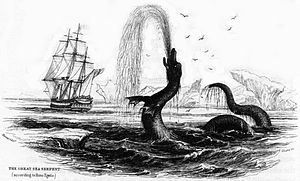
Hans Egede / Udforskningen af Grønland
Hans Egedes tegning fra 1734 af en søslange
Hans Povelsen Egede var en dansk-norsk præst, også kaldet Grønlands apostel, på grund af hans virke som præst og missionær på Grønland. Han var født og opvokset på en øgruppe i det nordligste Norge som søn i ægteskabet mellem en danskfødt embedsmand, præstesønnen Povel Hansen Egede og den norskfødte Kirsten Jensdatter Hind, datter af en lokal købmand. Han blev i 1707 gift med Gertrud Nielsdatter Rasch og 1737 med Mettea Dau